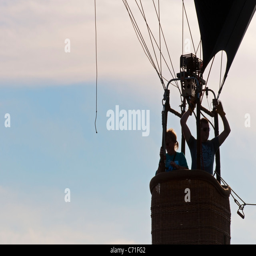
a hot air balloon with people rising silhouetted in front a hazy blue sky